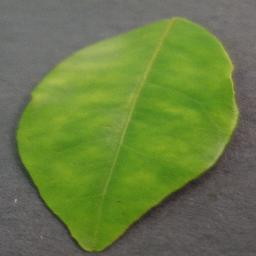
Label: Orange___Haunglongbing_(Citrus_greening)